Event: Nepal Earthquake
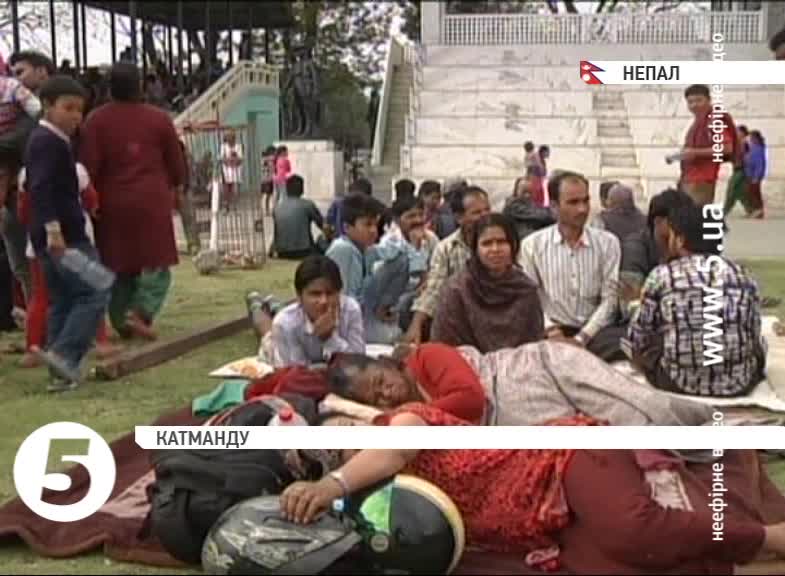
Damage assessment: no_damage